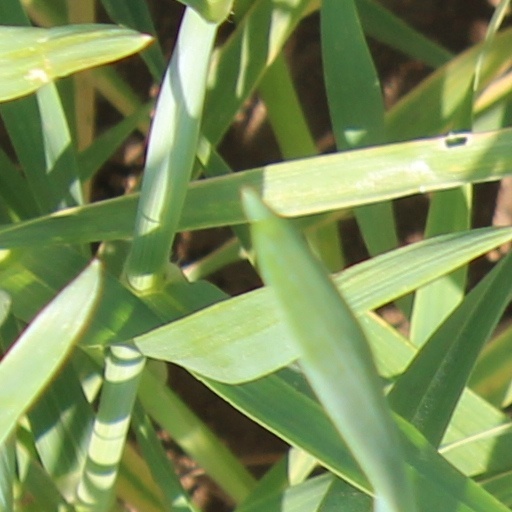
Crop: wheat